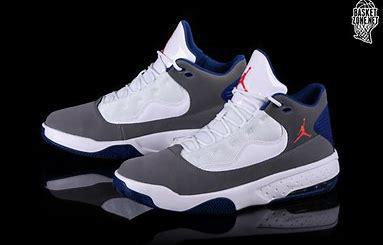
Brand: Jordan
Model: Max Aura 2